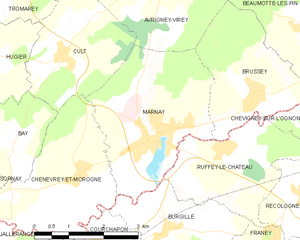
Carte des communes françaises